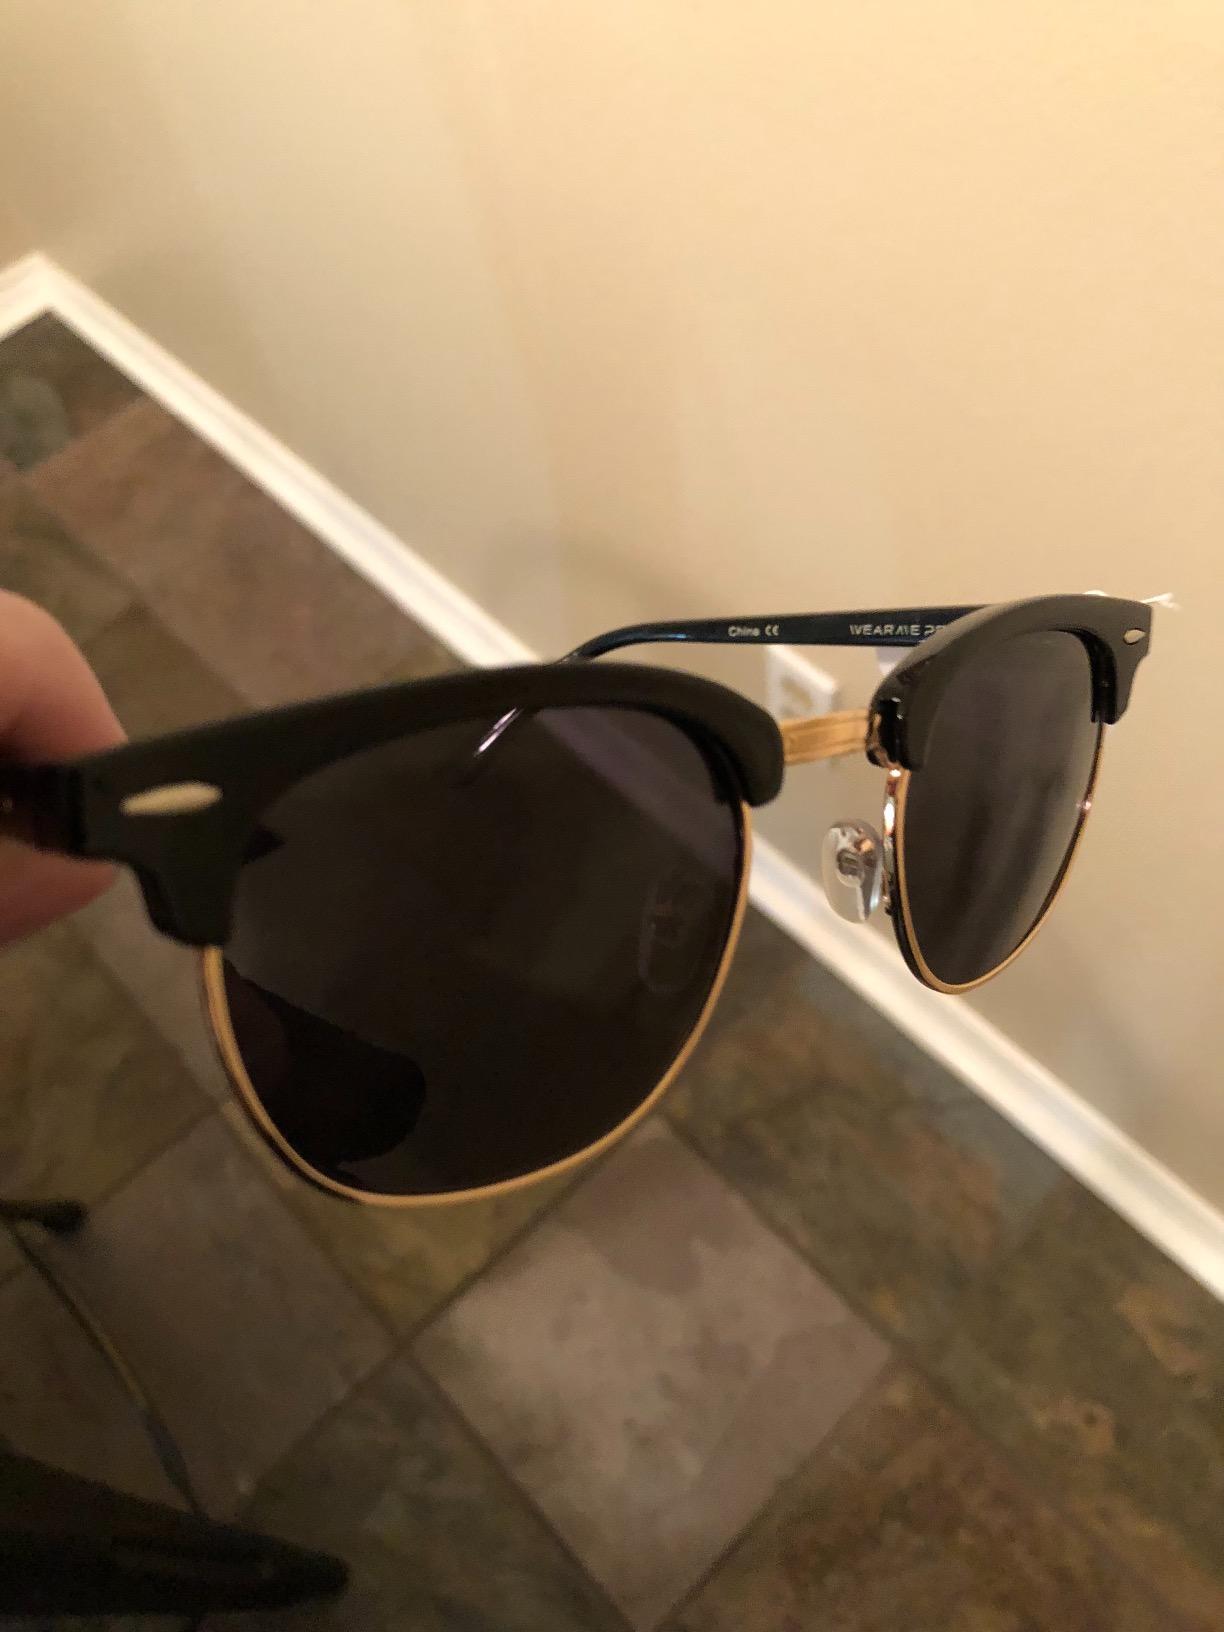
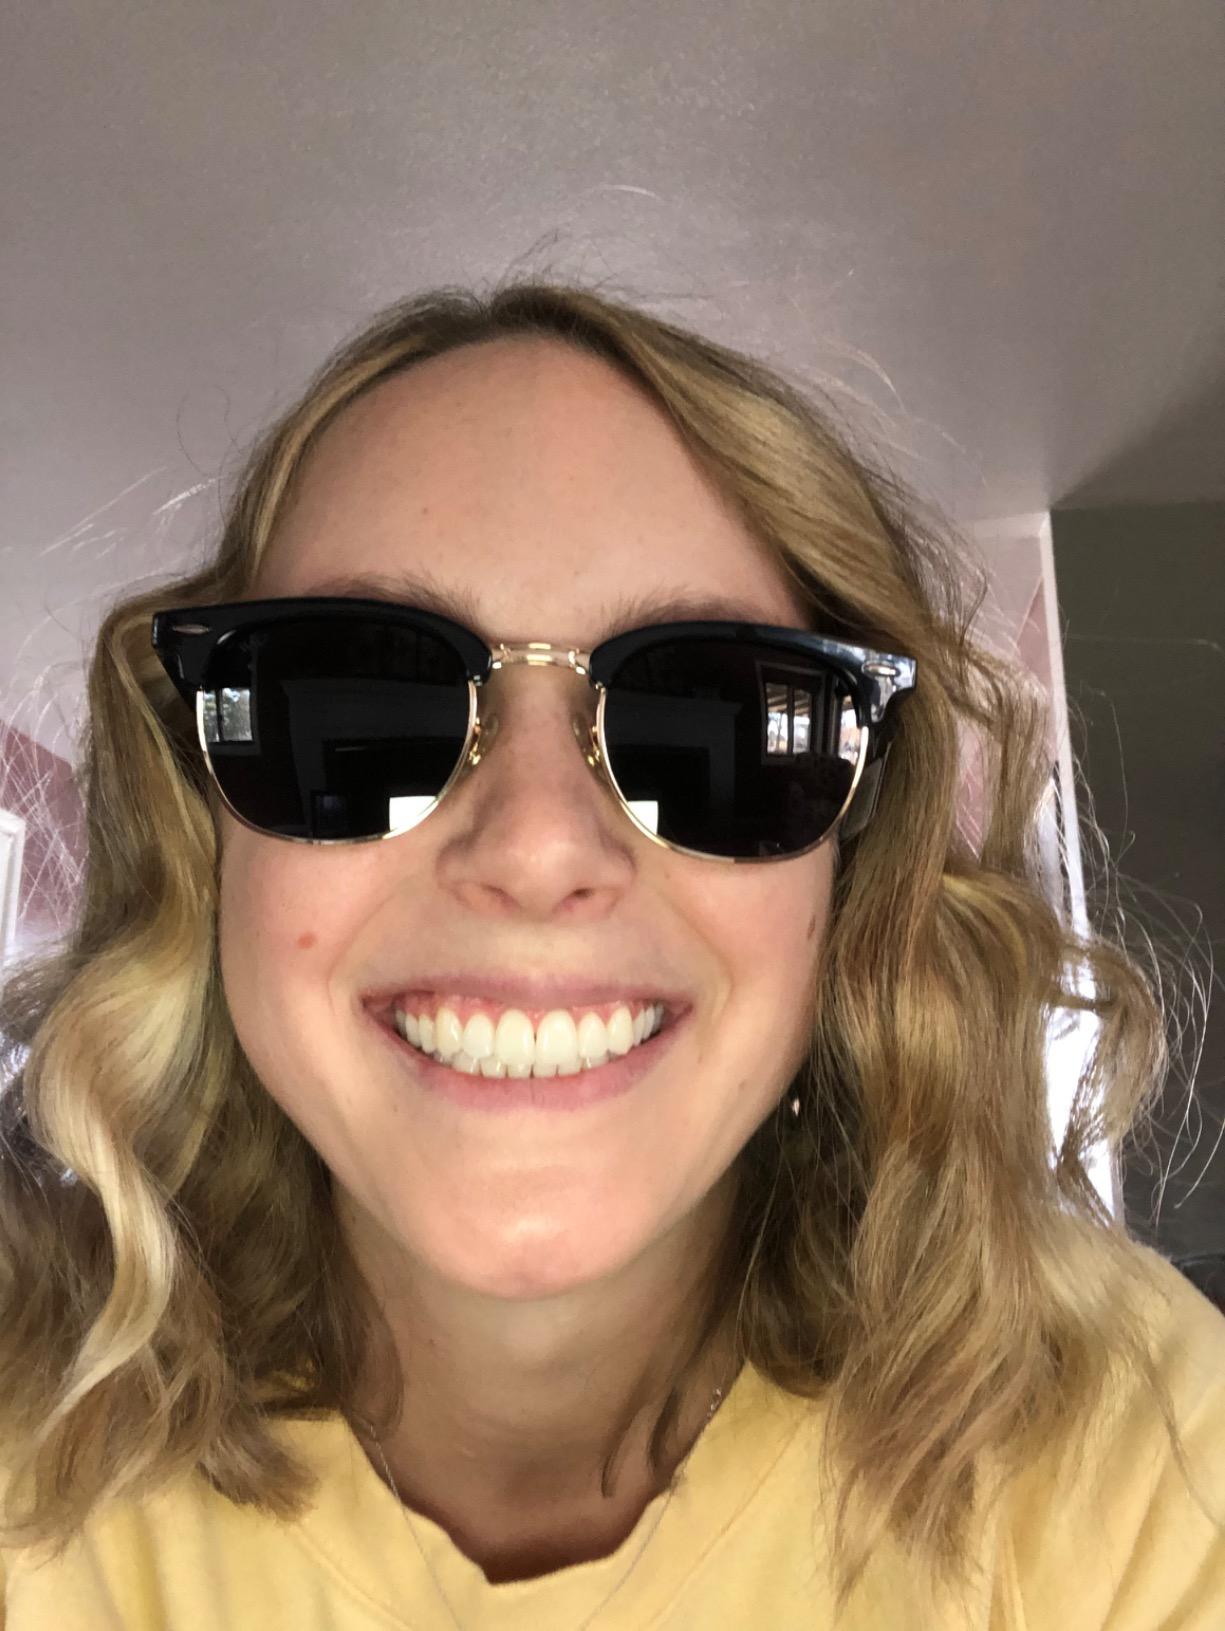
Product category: accessories_sunglasses
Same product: yes